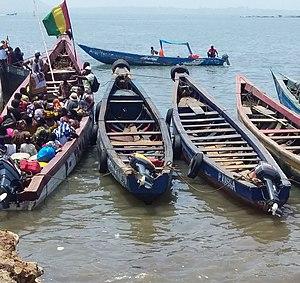
Kaloum This is an image with the theme ""Africa on the Move or Transport"" from: Guinea"
Kaloum, appelée aussi « Presqu'île de Kaloum », est l'une des cinq communes de la ville de Conakry, capitale de la Guinée ; les quatre autres communes étant Matam, Dixinn, Ratoma et Matoto. Elle constitue le centre-ville de Conakry. Elle a une superficie estimée à 5,04 km² et un pourtour de 15 km.